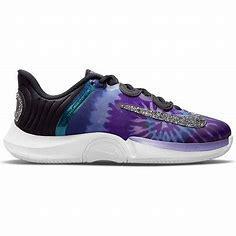
Brand: Nike
Model: Court Air Zoom GP Turbo